Ricardo Carvalho

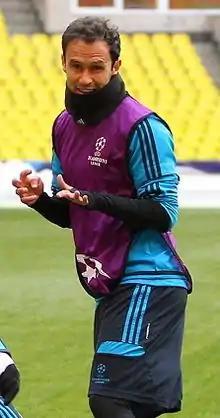
Carvalho with Real Madrid in 2012

Ricardo Alberto Silveira de Carvalho (born 18 May 1978) is a Portuguese professional football coach and former player who is currently assistant head coach of the Portugal national team. He was widely regarded as one of the best centre-backs of his generation.